Answer in natural language. Estimate the real world distances between objects in the image. Which object is closer to white rectangular dining table, Window or black colour chair? Choose between the following options: black colour chair or Window
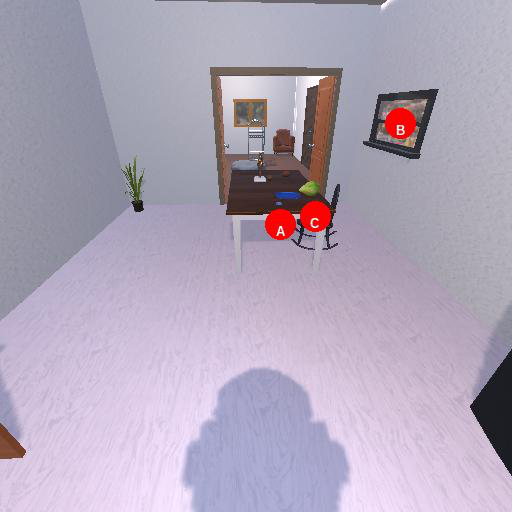
<answer>black colour chair</answer>